Ocelot

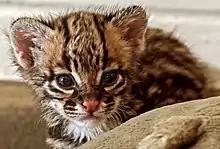
An ocelot kitten

Both male and female ocelots produce a long-range "yowl" in the mating season and a short-range "meow". Ocelots can mate any time during the year. The peak mating season varies geographically; in Argentina and Paraguay, peaks have been observed in autumn, in Mexico and Texas in autumn and winter. Estrus lasts four to five days and recurs every 25 days in a non-pregnant female. A study in southern Brazil showed that sperm production in ocelots, margays and oncillas peaks in summer. When mating, captive ocelots spend more time together, scent-mark extensively and eat less.